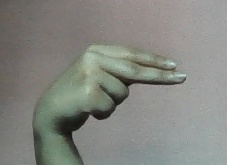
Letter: ain